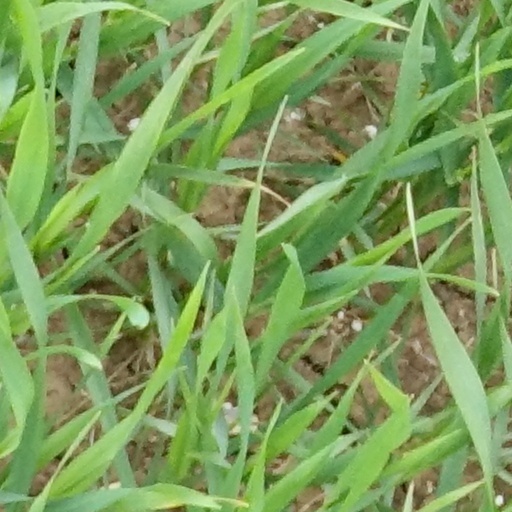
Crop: wheat